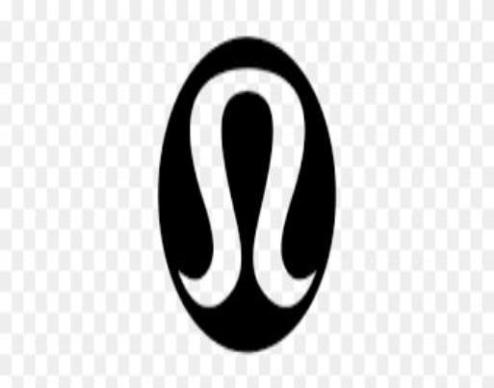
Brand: lululemon athletica-2
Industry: Sports